Fishing in Cornwall

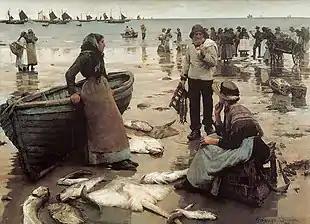
"A Fish Sale on a Cornish Beach" (1885), oil painting by Stanhope Forbes

In 1847 the exports of pilchards from Cornwall amounted to 40,883 hogsheads or 122 million fish, while the greatest number ever taken in one seine was 5,600 hogsheads at St Ives in 1868.